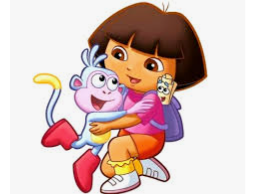
Portrait style: Cartoon Portrait